Marreese Speights

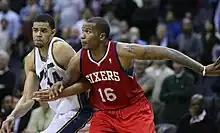
Speights (right) with the 76ers battling JaVale McGee in 2010

Speights' second season with the 76ers started off on a high note, as he saw a slight increase in playing time and put up good numbers. He scored 15 or more points in five of his first 10 games, and was a vital part of the team's frontcourt. In the fourth quarter of the November 14 game versus the Chicago Bulls, Speights injured his left knee. An MRI revealed a partial tear of the medial collateral ligament (MCL). He missed 14 games and came back December 16, to play 22 minutes in a losing effort against the Cleveland Cavaliers. After Speights returned from the injury, his playing time became limited, mostly because of the increased production from Elton Brand.